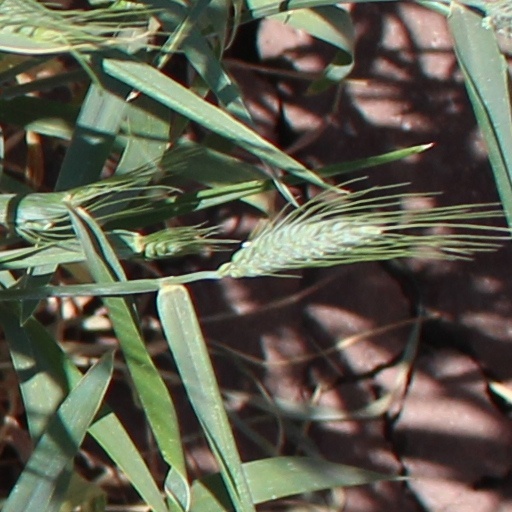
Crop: wheat